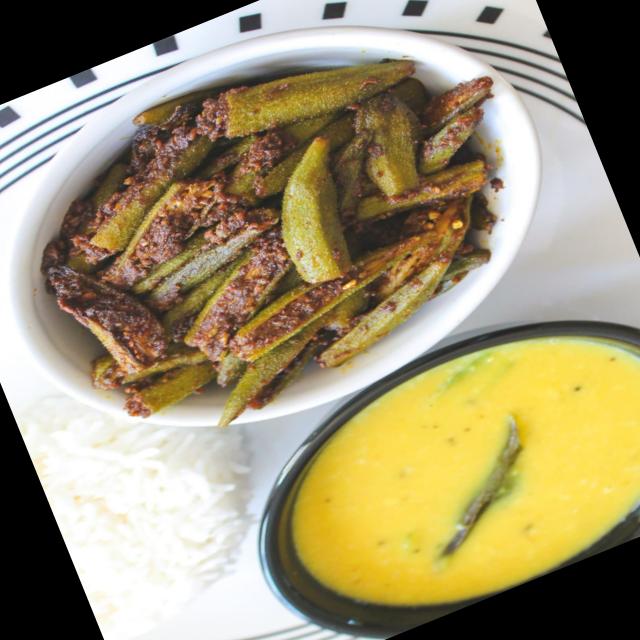
Dish: bhindi_masala